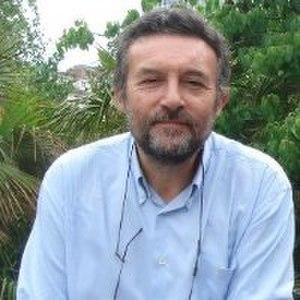
Josep Palomero i Almela est un linguiste Valencien et vice-président de l'Académie valencienne de la langue.